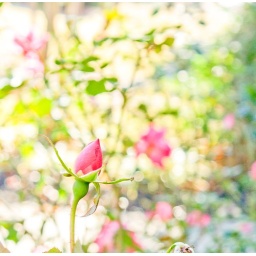
a cute little rose bud in the garden..it looks so happy :)